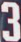
Number: 3